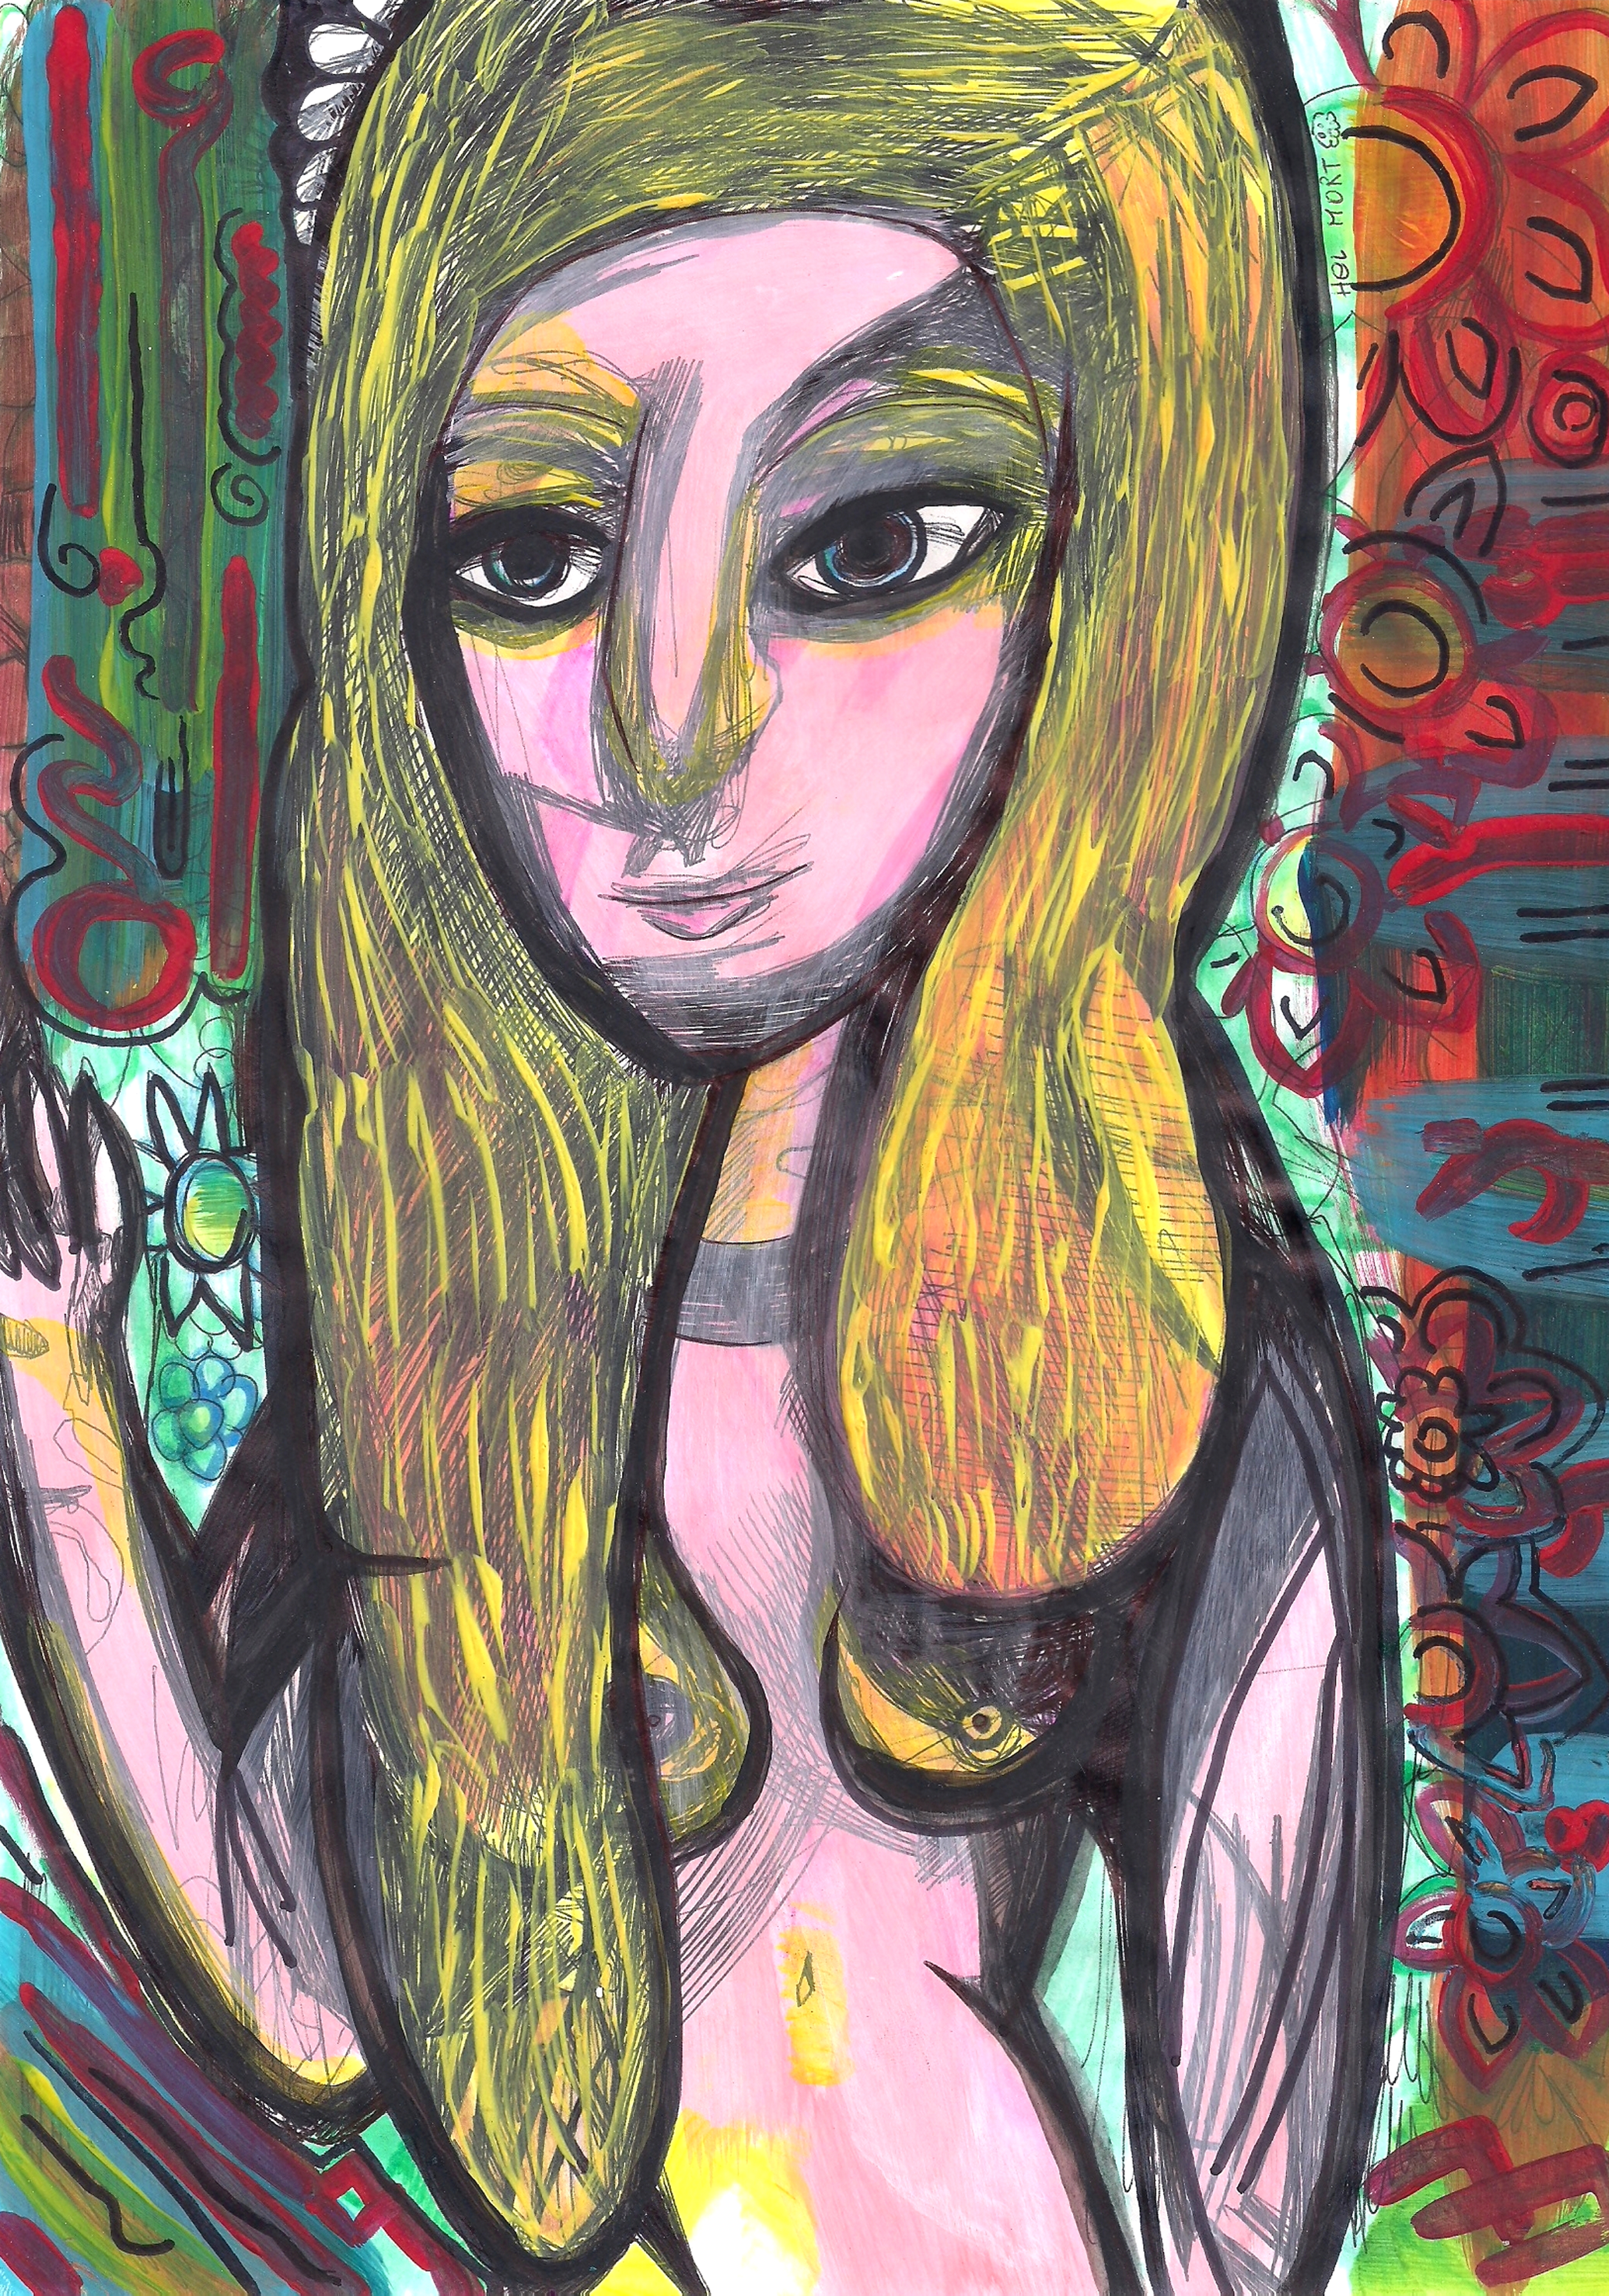
painting, art, artist, artwork, drawing, contemporary art, photography, illustration, paint, love, design, sketch, fine art, abstract art, creative, abstract, acrylic painting, nature, watercolor, art gallery, oil painting, gallery, modern art, abstract painting, digital art, contemporary painting, art collector, style, girl, woman, fashion, mort, Colorfulness, Art paint, visual arts, long hair, acrylic paint, self portrait, graphics, psychedelic art, watercolor paint